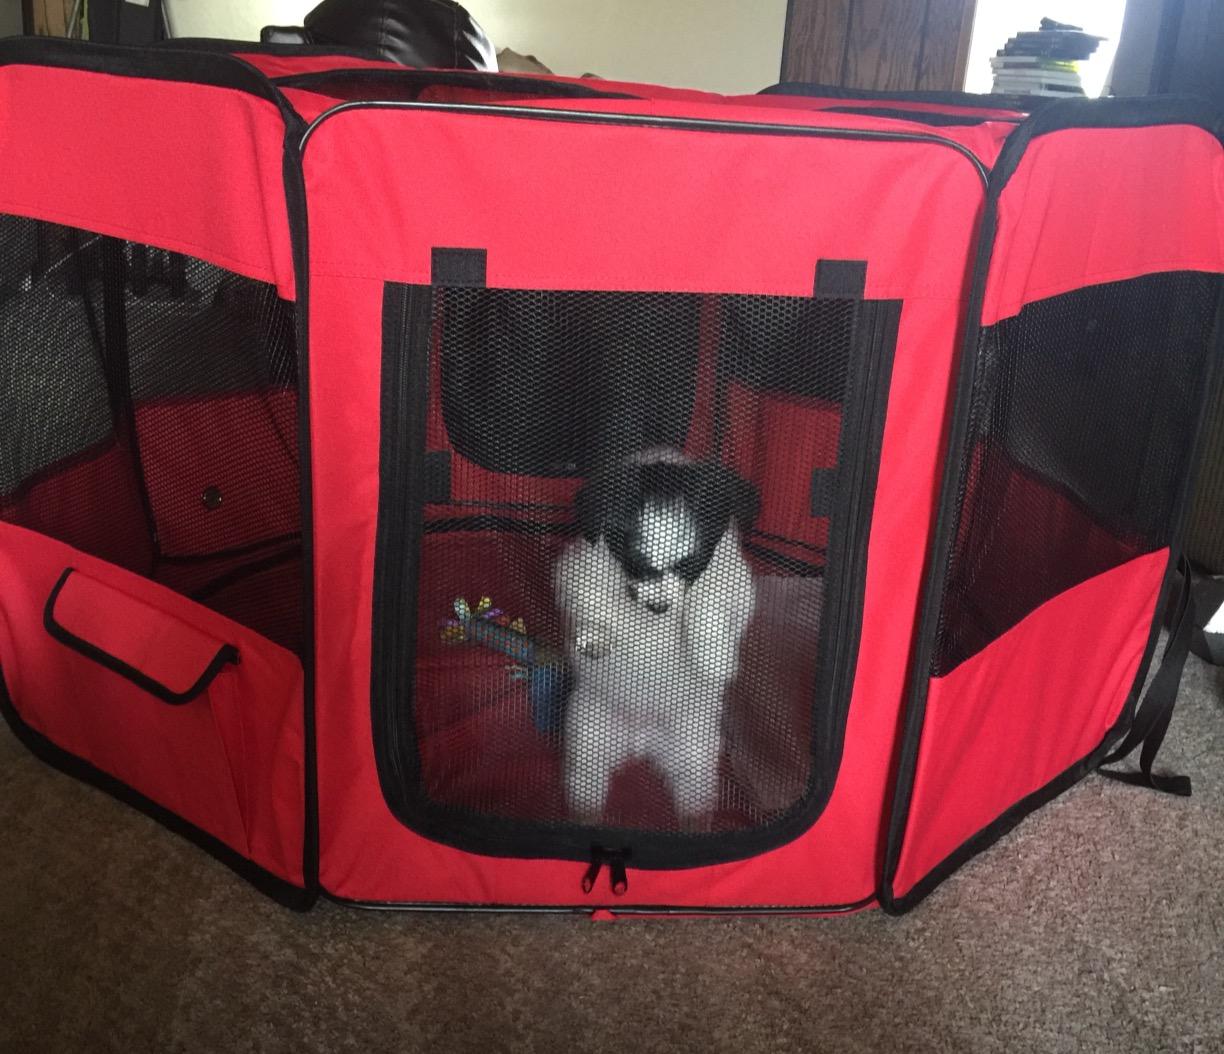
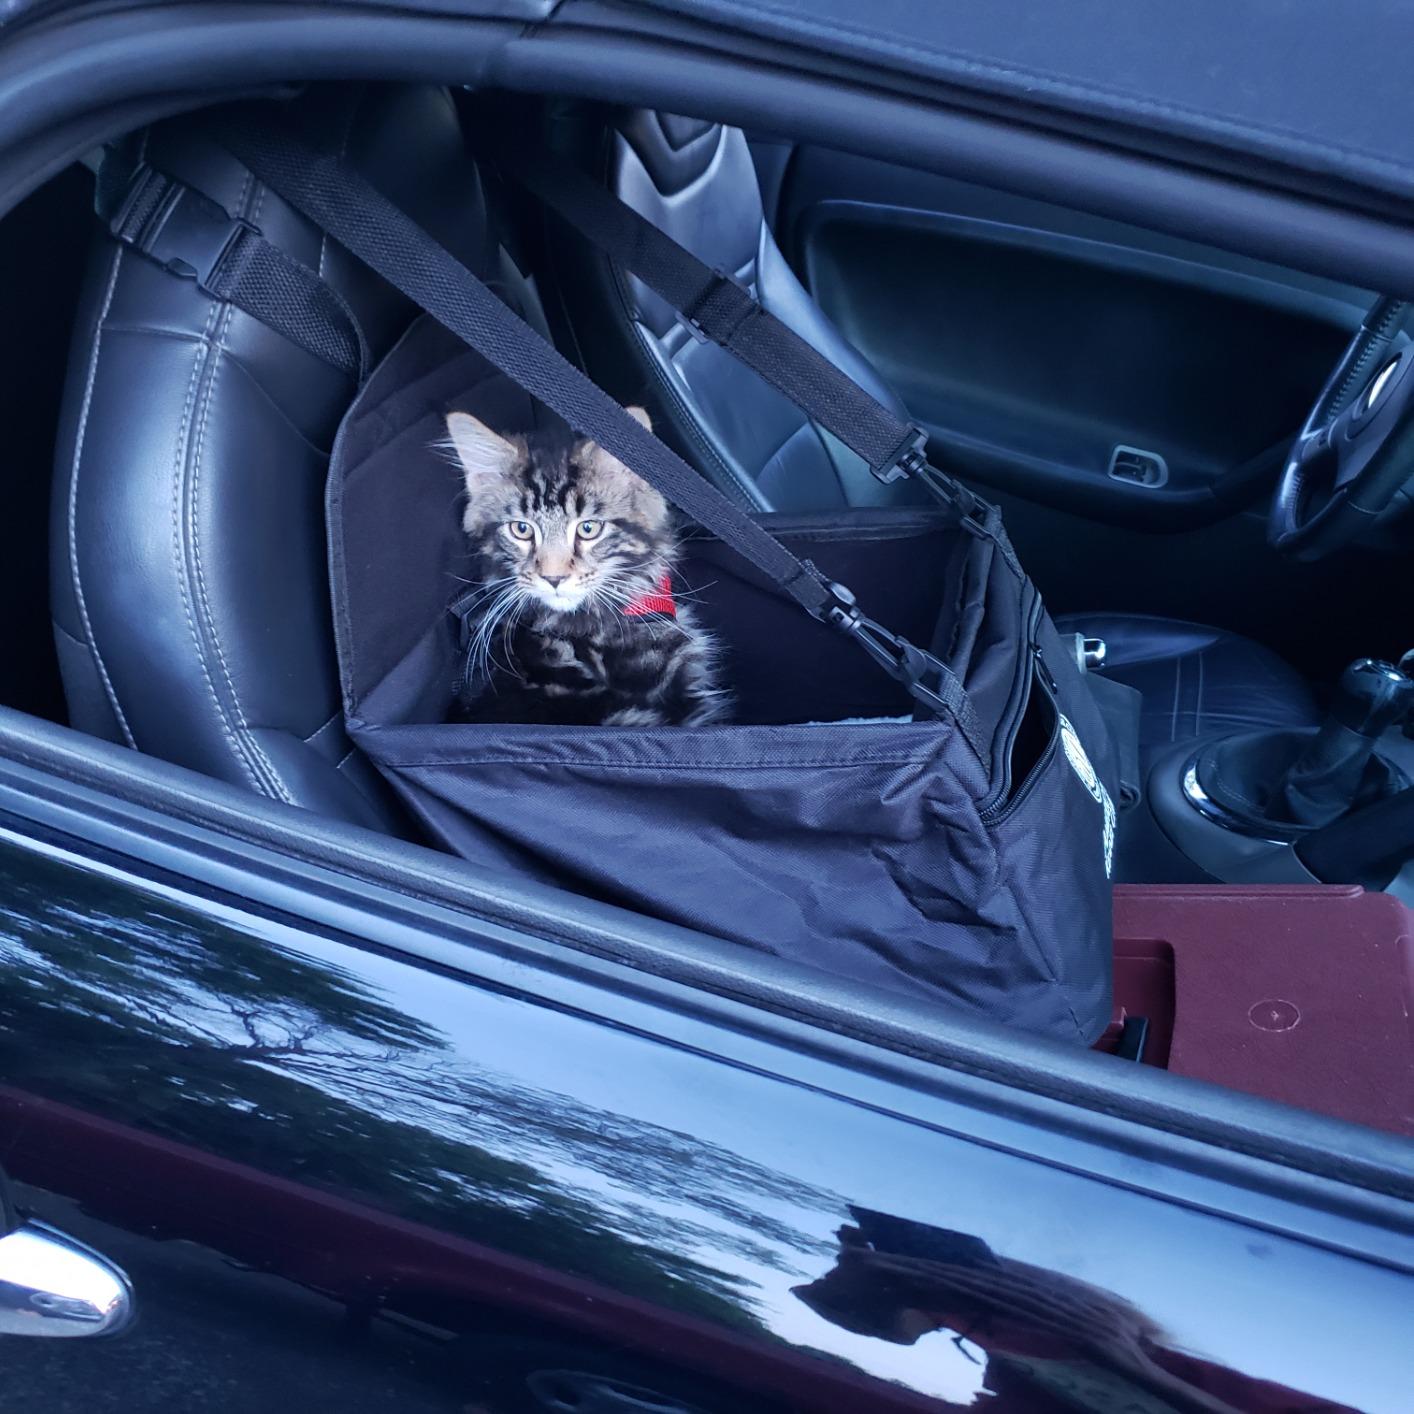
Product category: items_kennel
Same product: no